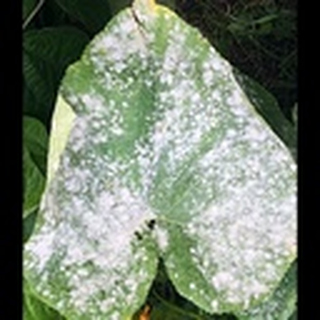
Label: cotton_powdery_mildew